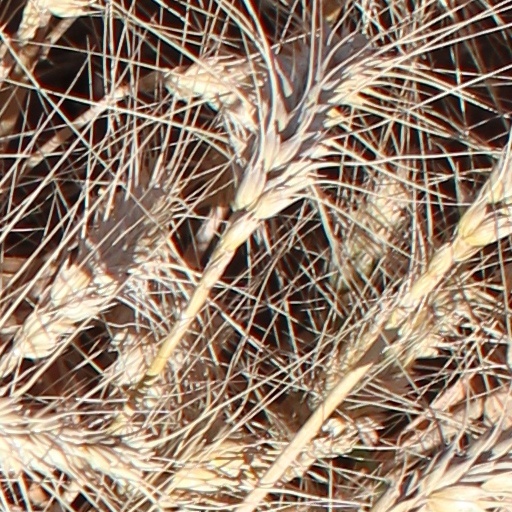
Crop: wheat